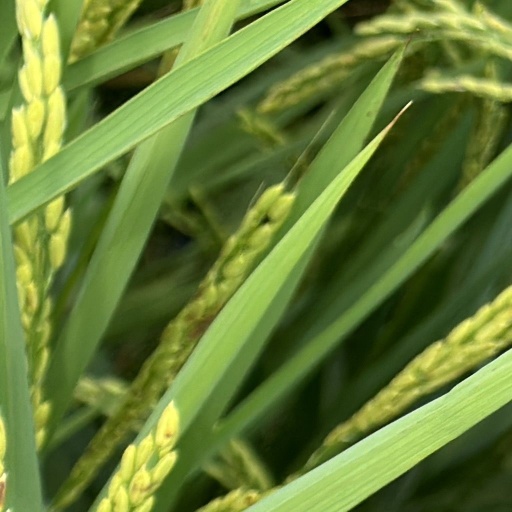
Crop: rice